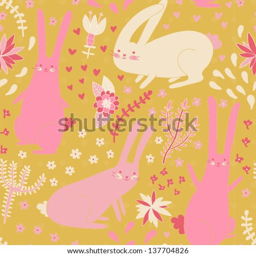
cute seamless pattern with bunnies and plants .